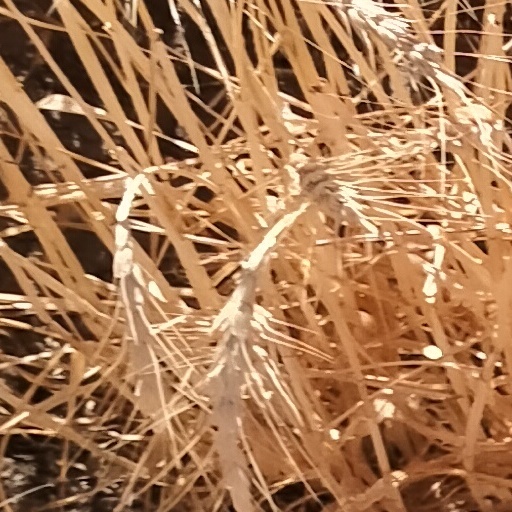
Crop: wheat